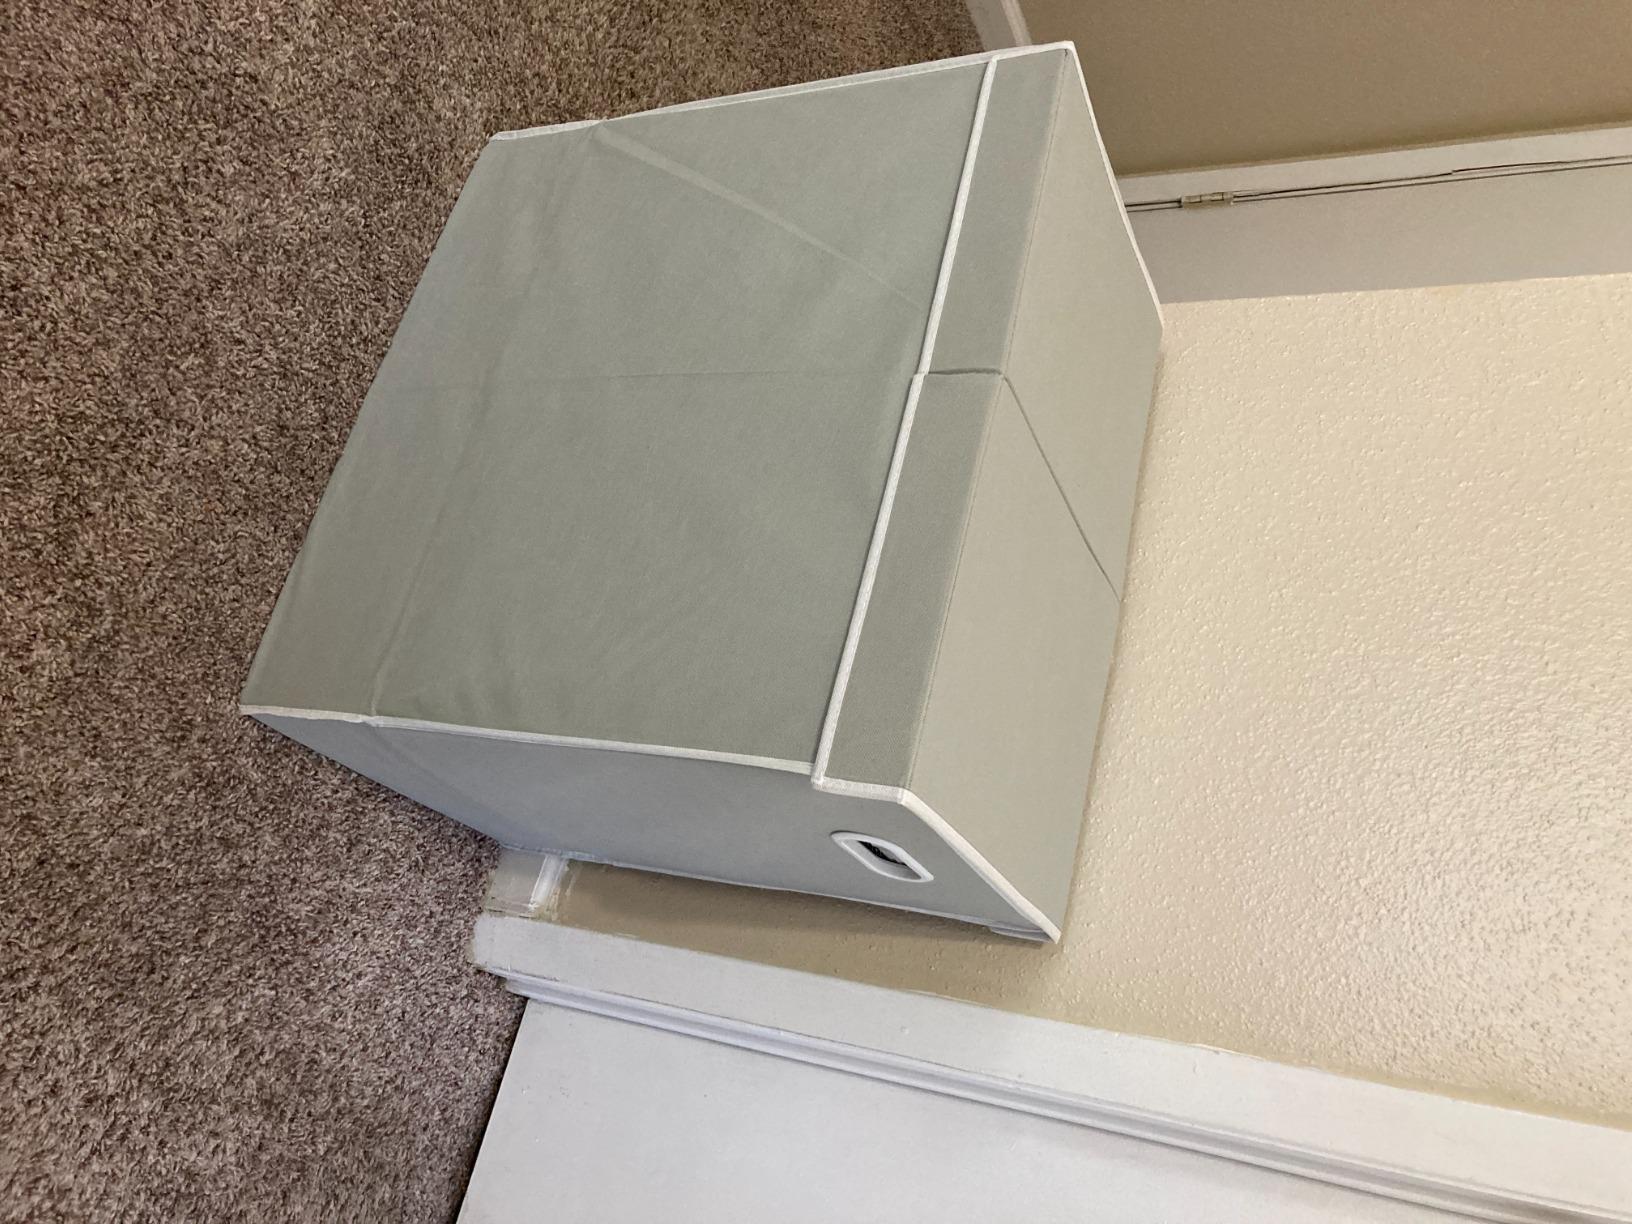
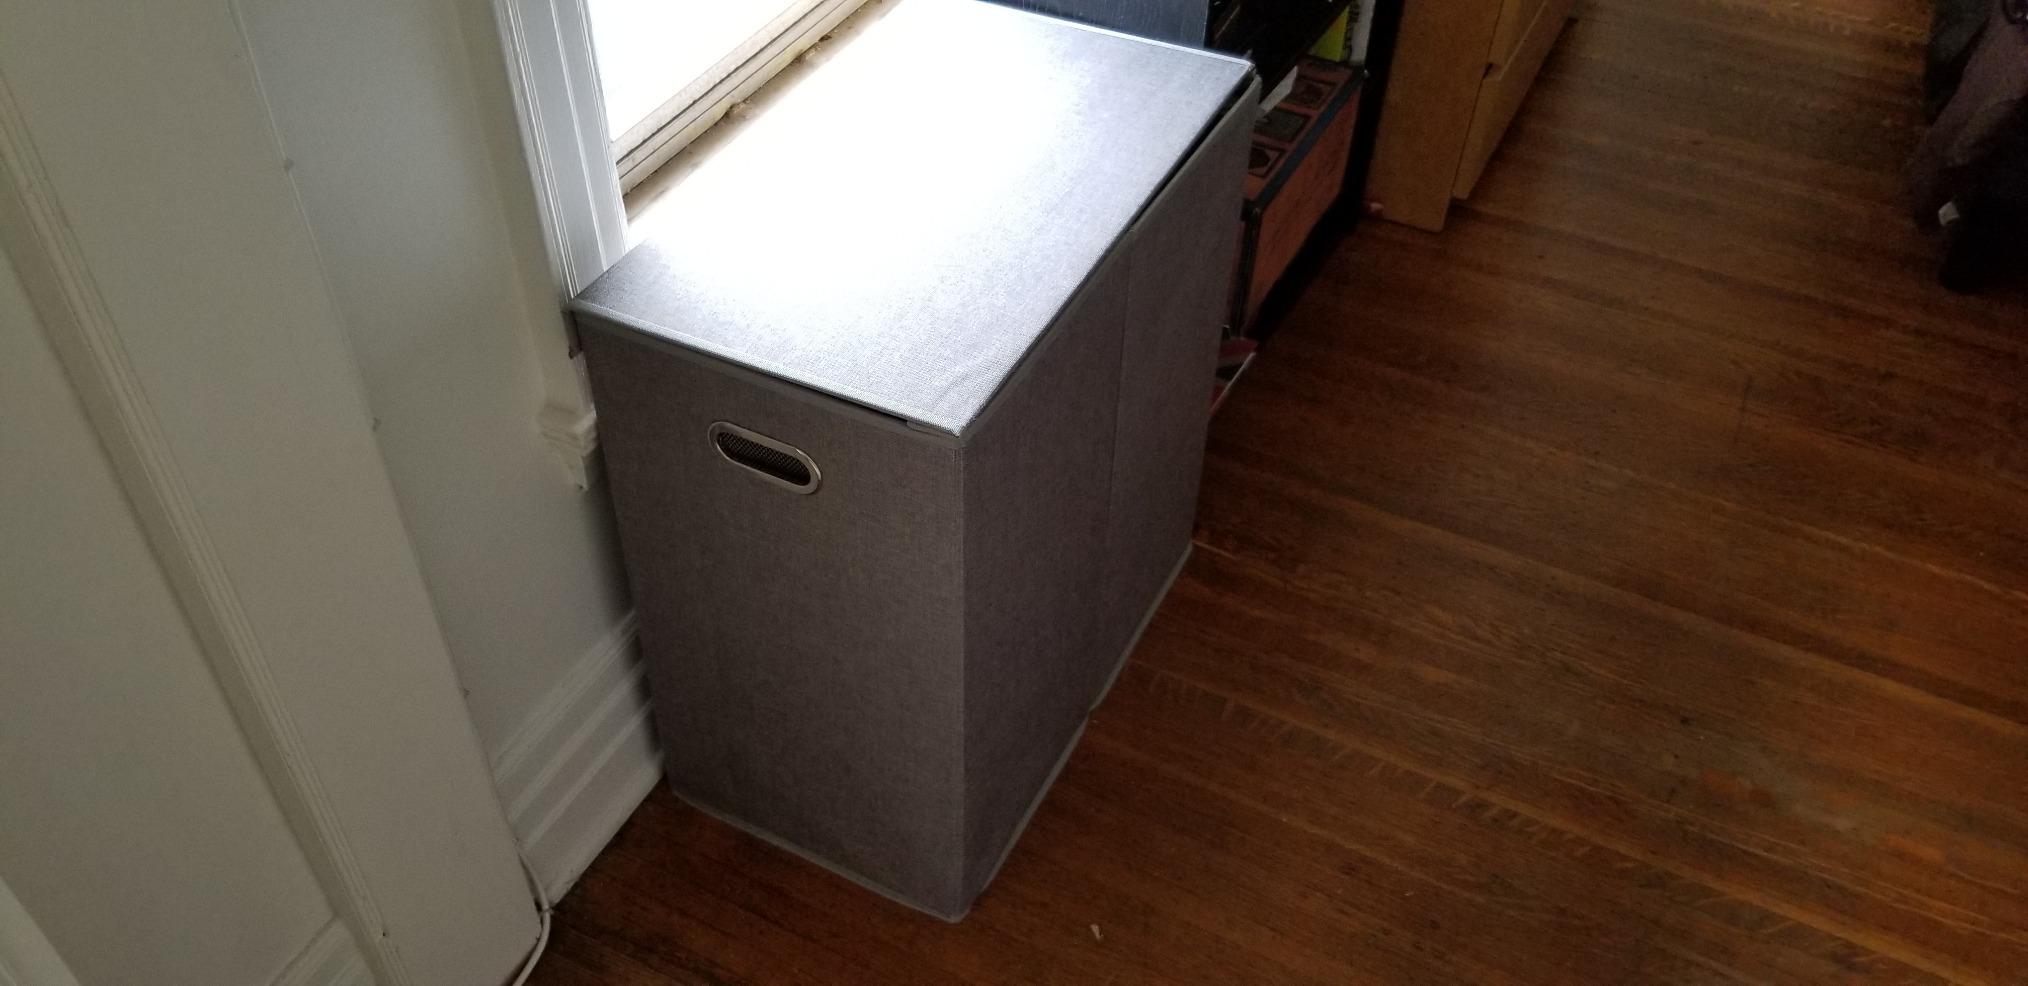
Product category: items_hamper
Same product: no